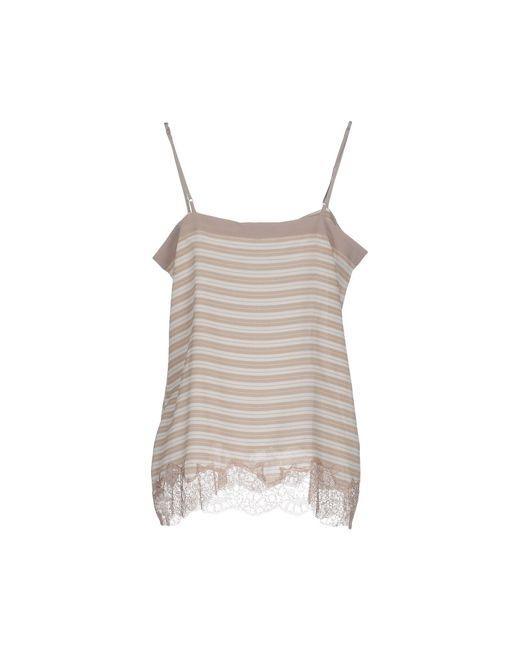
Stylisches ärmelloses Tanktop für Damen